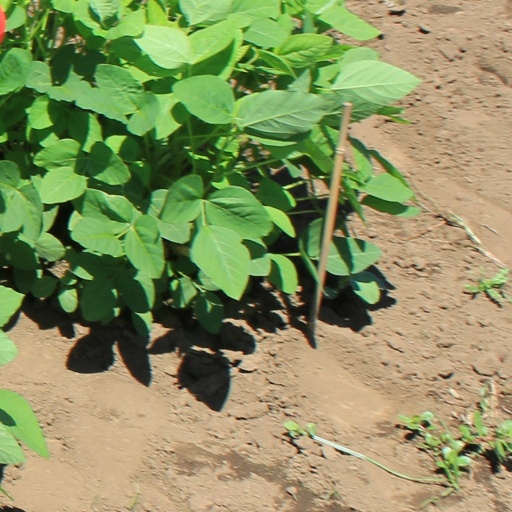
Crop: soybean